Question: Please indicate a possible affordance area of baseball bat that can be used for holding
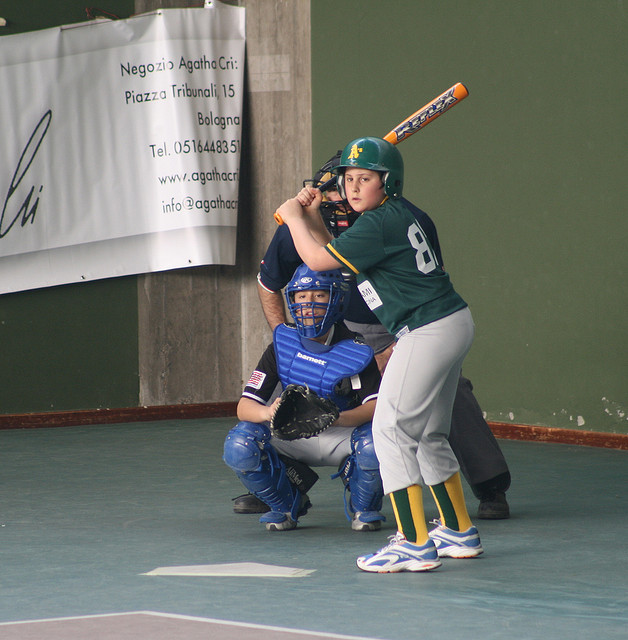
Answer: [271.193, 181.053, 325.93, 224.561]